Extreme Justice

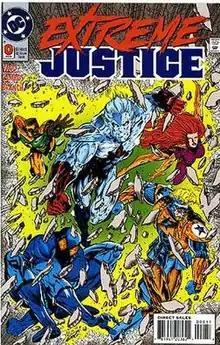
"Extreme Justice" #0, art by Marc Campos.

Extreme Justice is a monthly Justice League spin-off title in the DC Comics universe. It replaced the cancelled "Justice League International" (formerly "Justice League Europe") and ran for nineteen issues from 1994 to 1996.